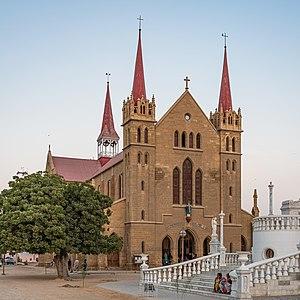
Le christianisme est la deuxième minorité religieuse du Pakistan après l'hindouisme.